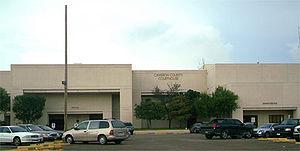
Le comté de Cameron, en anglais : Cameron County, est un comté situé dans l'extrême sud de l'État du Texas aux États-Unis. Fondé le 12 février 1846, son siège de comté est la ville de Brownsville. Selon le recensement de 2010, sa population est de 406 220 habitants. Le comté a une superficie de 3 306,9 km², dont 998,5 km² en surfaces terrestres. Il est nommé en l'honneur d'Ewen Cameron, un soldat de la révolution texane. Le comté de Cameron est le comté américain situé le plus au sud des États-Unis.